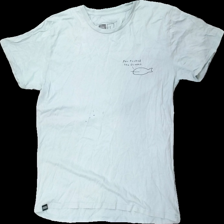
View: front
Type: T-shirt
Category: Men
Brand: Not in the list
Brand text on label: dedicated
Colors: Blue, Black
Material: 100% cotton
Pattern: Animal print
Cut: Regular
Size: L
Season: All
Stains: Minor
Holes: Major
Damage: fläckar
Damage location: middle center
Damage 2: hål
Damage 2 location: middle center
Price range: <50
Recommended usage: Export
Description: blå t-shirt med fisk och text på, fläckar och hål fram, nopprig